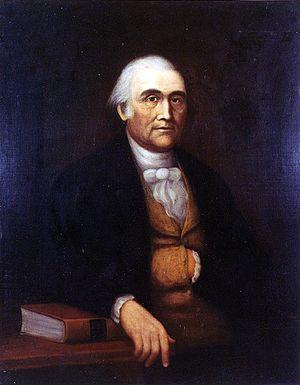
Cet article dresse une liste des secrétaires d'État des États-Unis, responsable du département d'État au sein du gouvernement fédéral des États-Unis. Se plaçant en quatrième position dans l'ordre de succession présidentielle, il en est le deuxième membre du cabinet après le vice-président.
Robert Smith était un homme politique américain, second secrétaire à la Marine des États-Unis de 1801 à 1809, et sixième Secrétaire d'État de 1809 à 1811.
Le secrétaire à la Marine des États-Unis est le chef civil du département de la Marine. Le poste était occupé par un membre du cabinet du président des États-Unis jusqu'en 1947, quand la Marine, l'Armée de terre, et l'Armée de l'air furent regroupées dans le nouvellement créé département de la Défense. Le poste de secrétaire à la Marine fut alors placé sous l'autorité du secrétaire à la Défense au lieu d'être un membre du Cabinet présidentiel.